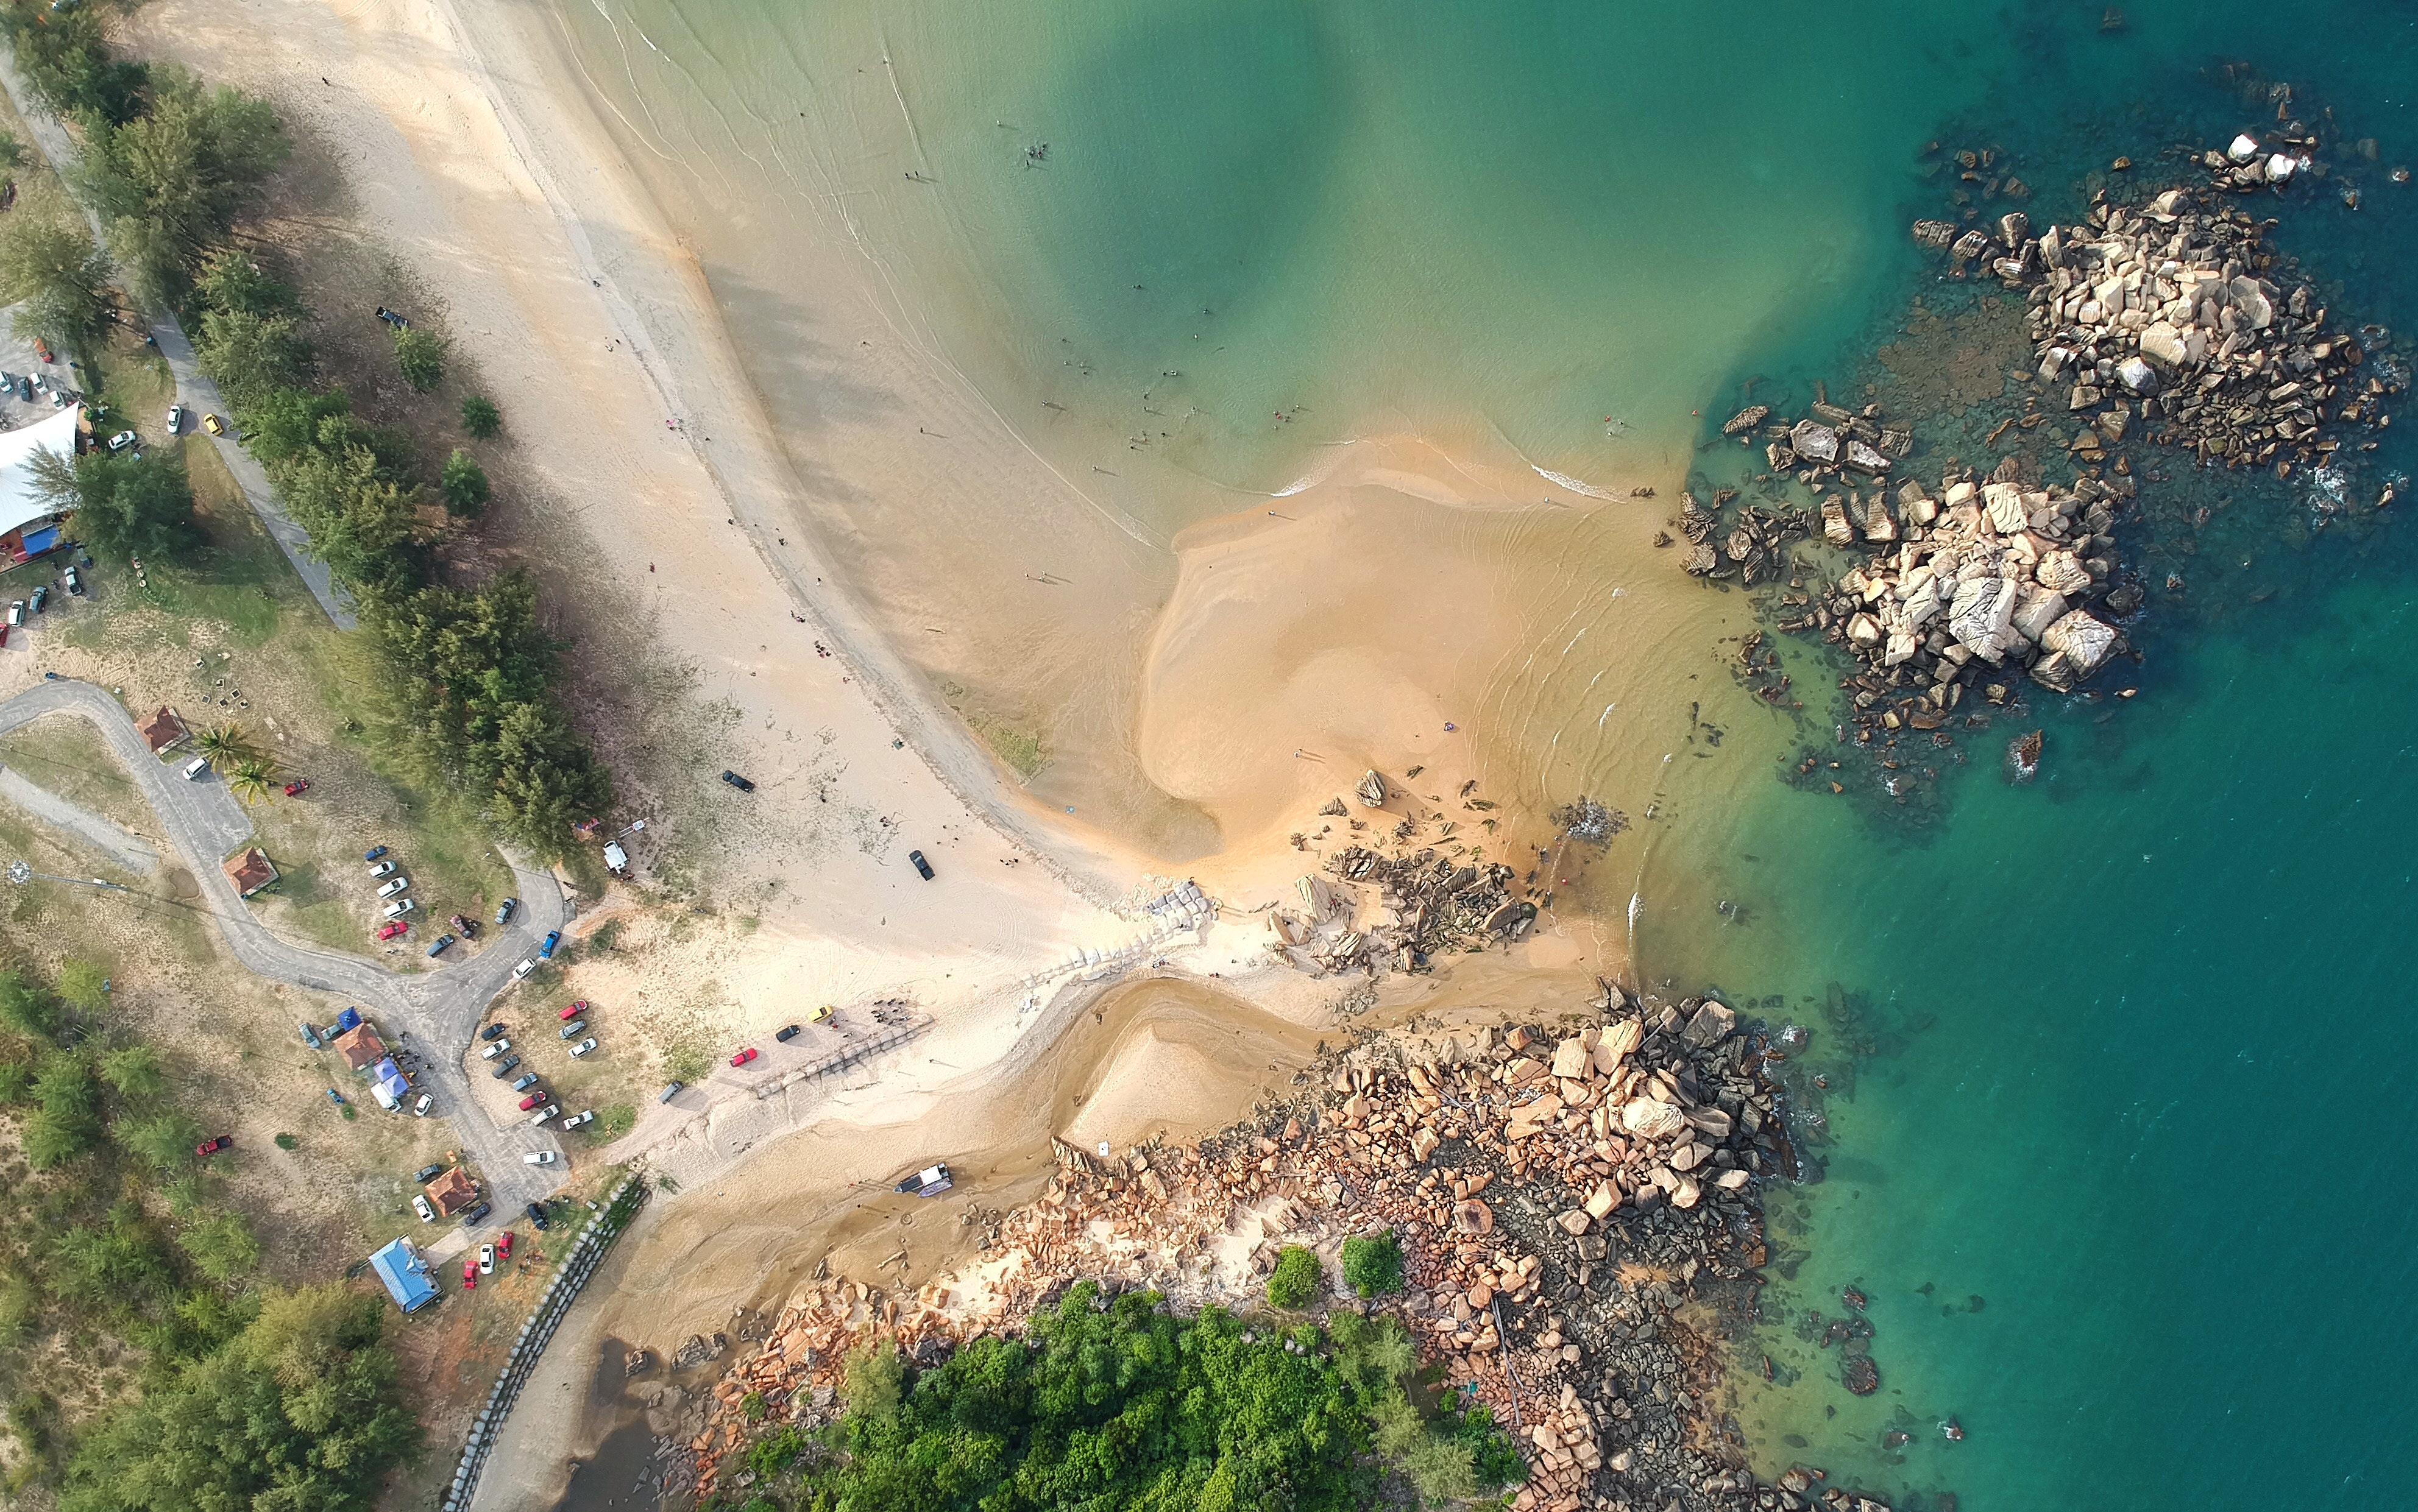
aerial photography, geological phenomenon, water, photography, coast, sand, bay, landscape, soil, terrain, bird's eye view